Conservatoire de Strasbourg

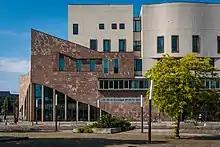
Cité de la musique et de la danse Strasbourg (2020)

The school was created using funds given to the city of Strasbourg by arts patron Louis Apffel in 1839.